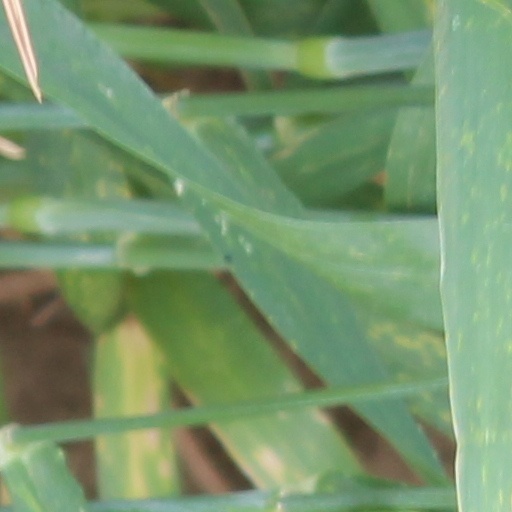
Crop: wheat